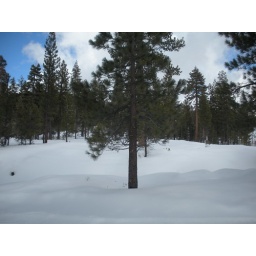
The tree in the forest of snow